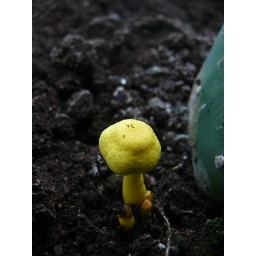
Short-lived yellow mushroom in the plant room.